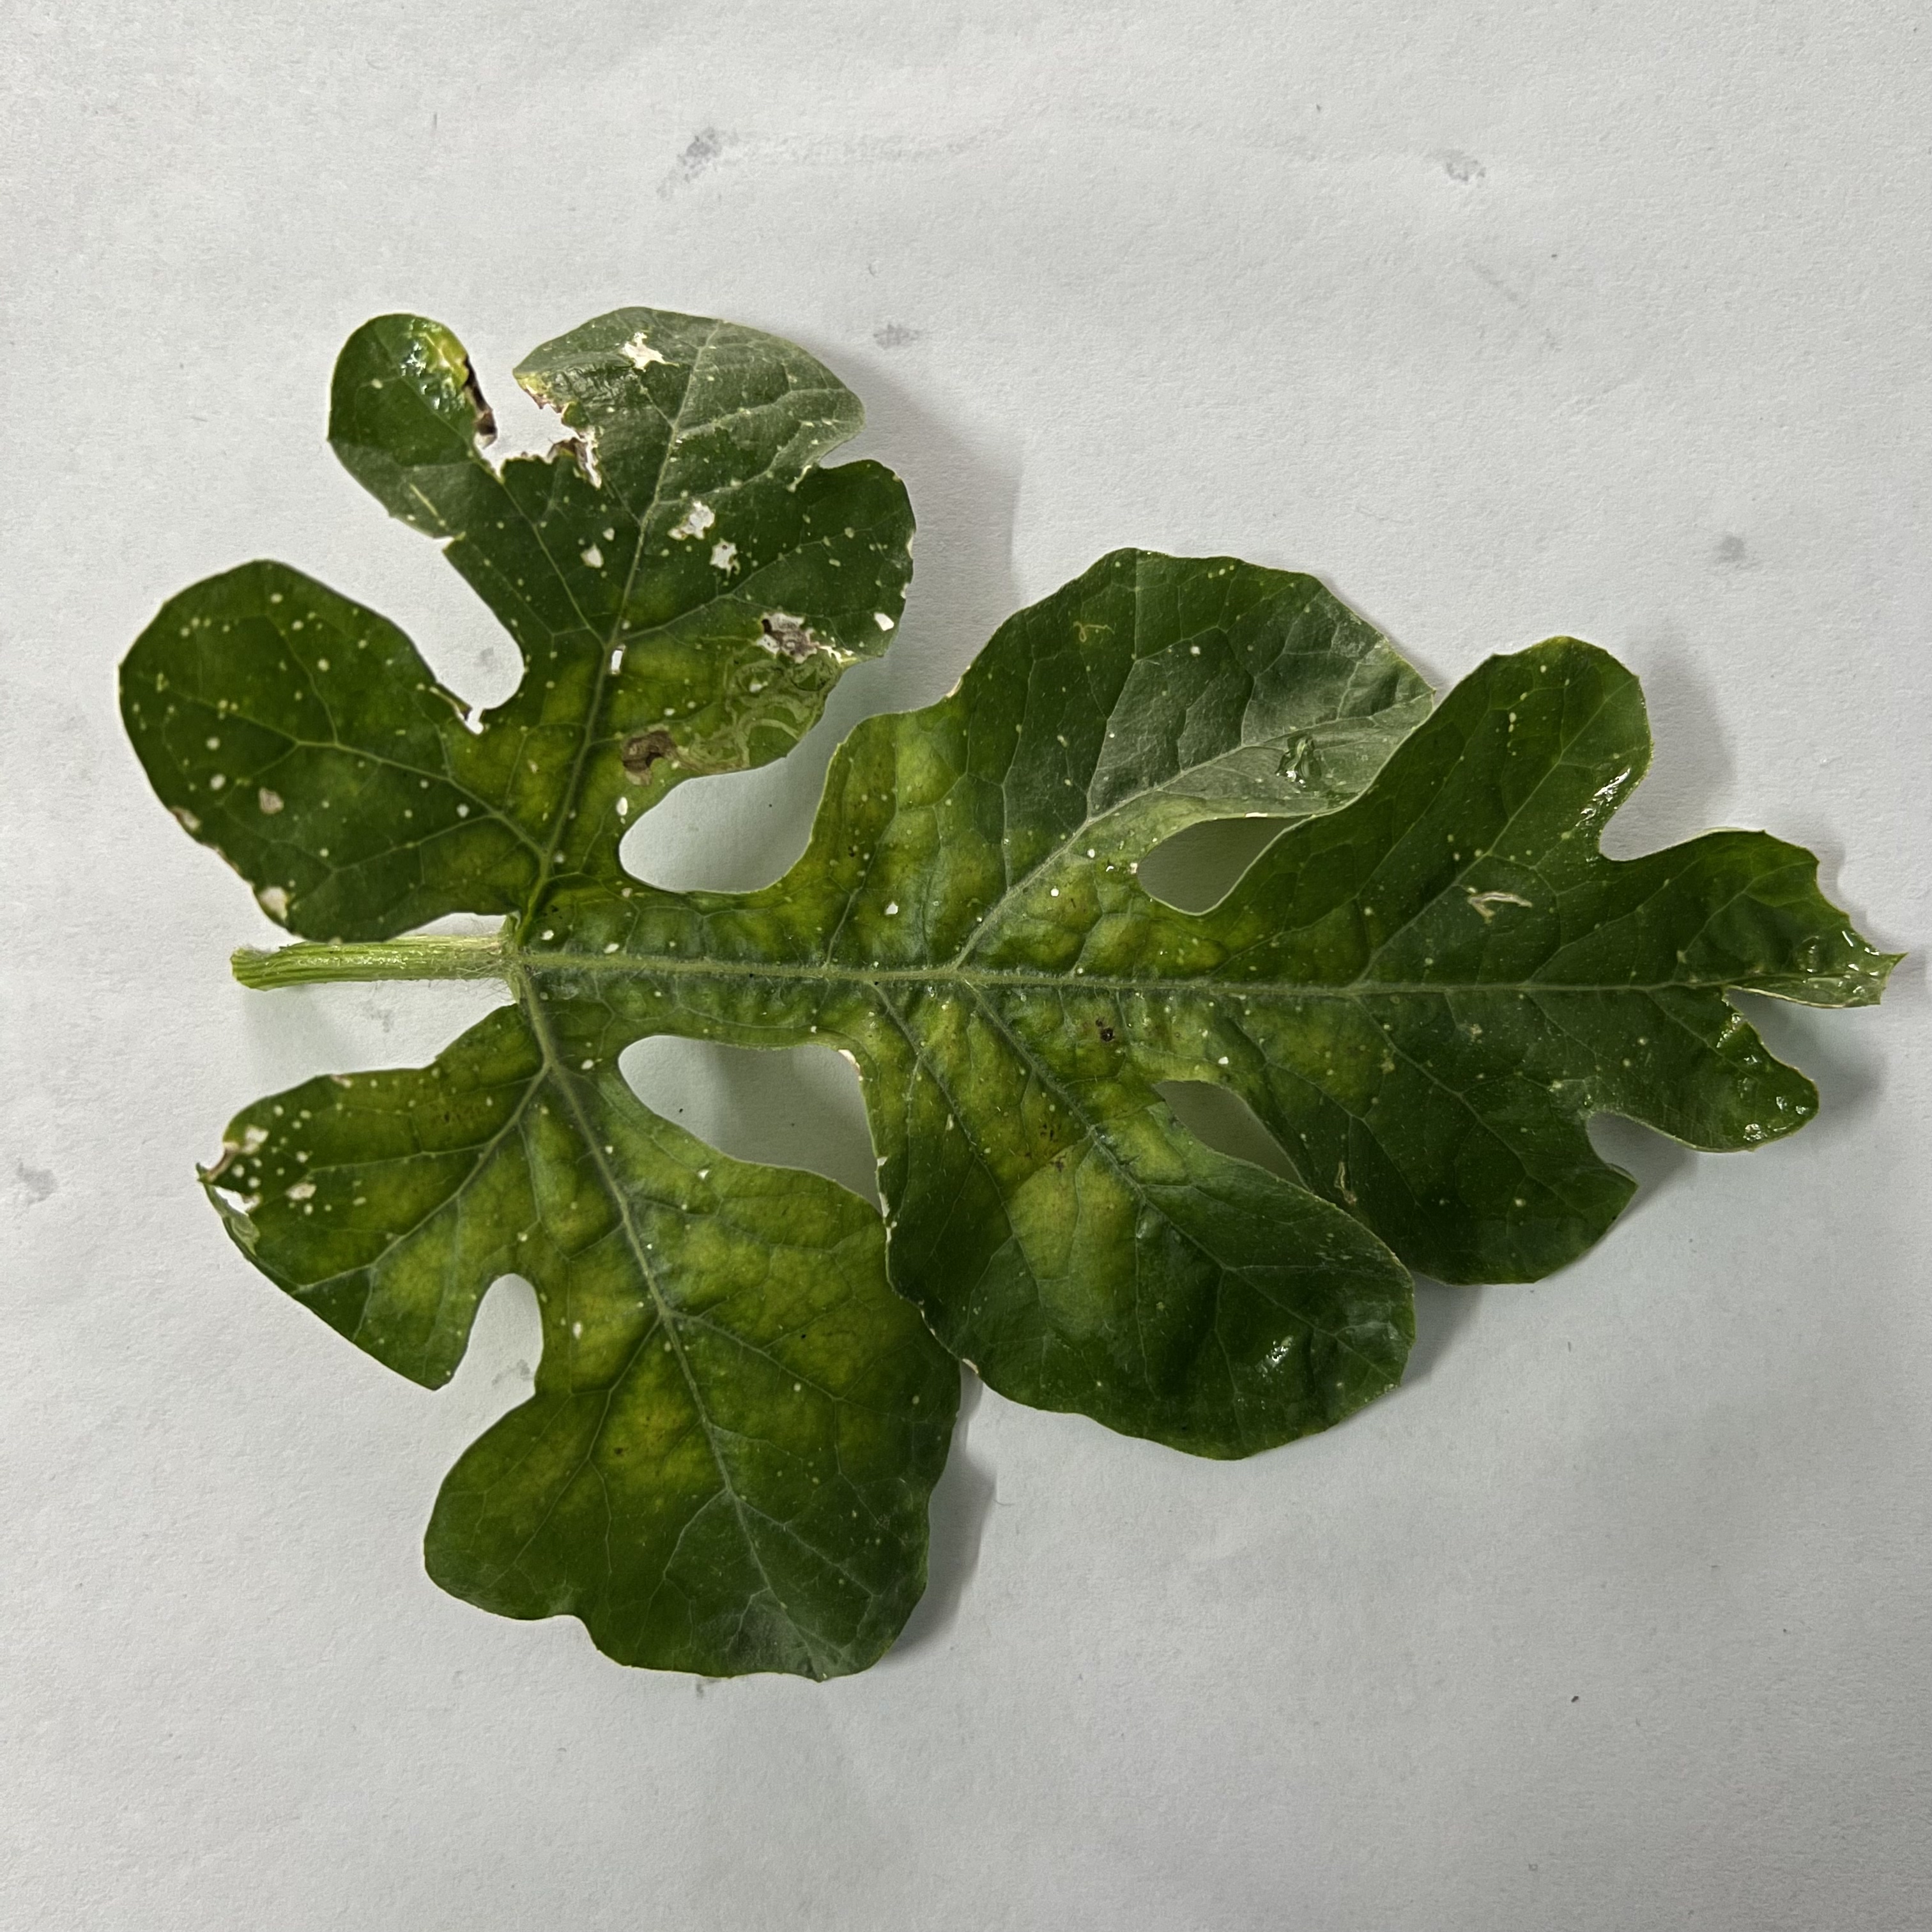
Label: Mosaic_Virus